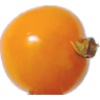
Label: physalis